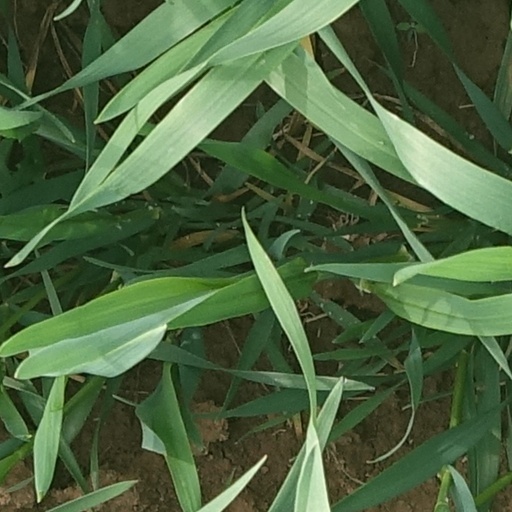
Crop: wheat